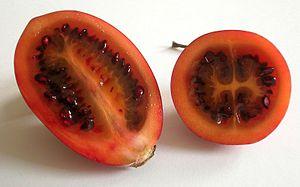
Avec environ 1400 espèces, le genre Solanum est le plus riche en espèces de la famille des Solanaceae et l'un des plus grands des angiospermes.